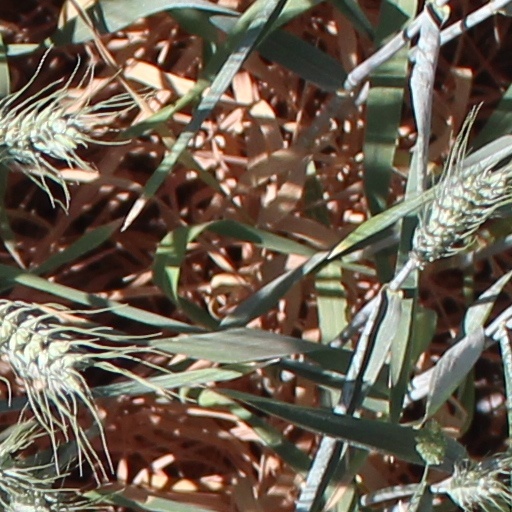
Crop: wheat